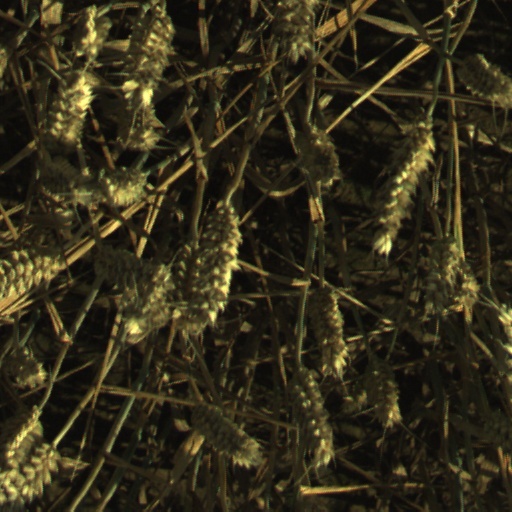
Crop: wheat